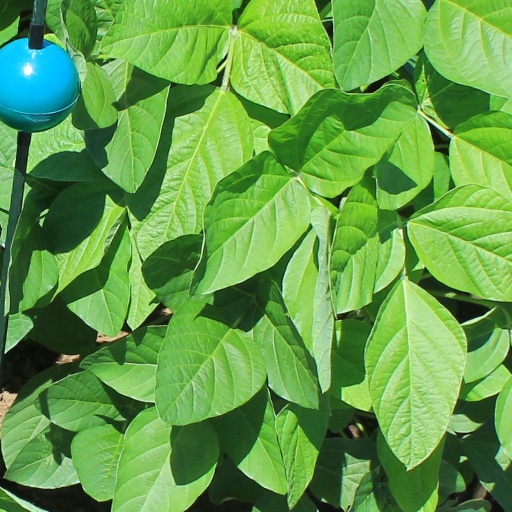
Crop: soybean